John Nelson (soccer, born 1998)

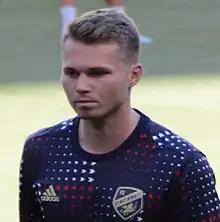
Nelson with FC Cincinnati in 2022

John Vincent Nelson (born July 11, 1998) is an American professional soccer player who plays as a defender for Major League Soccer club LA Galaxy.